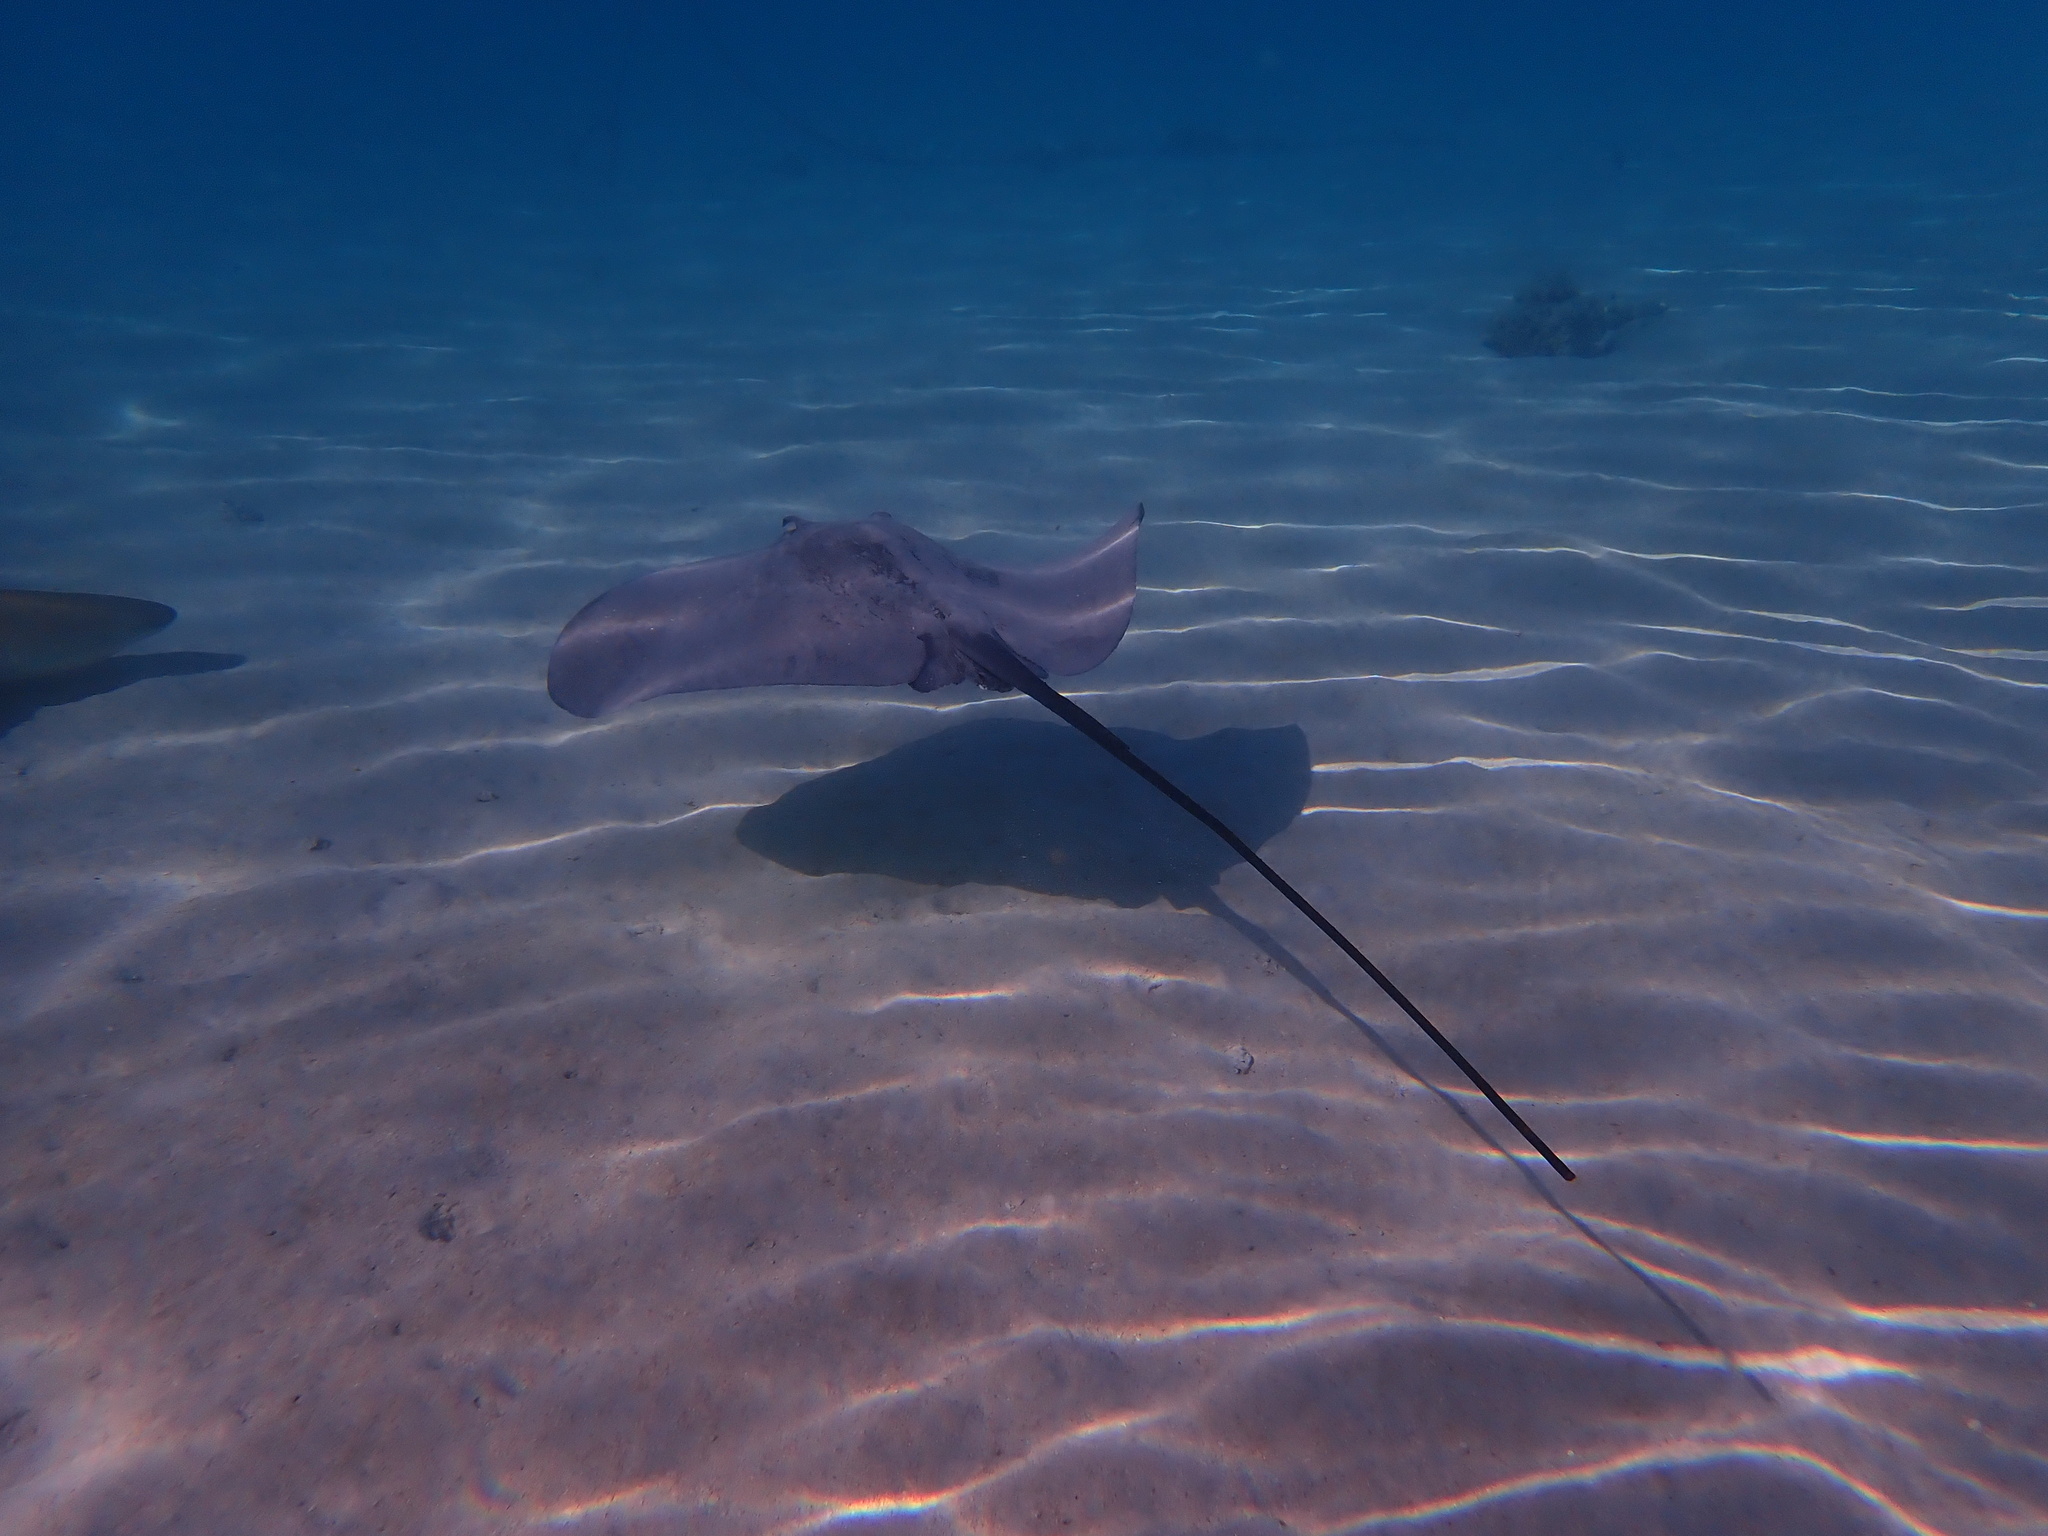
fish (species not among the labelled classes)